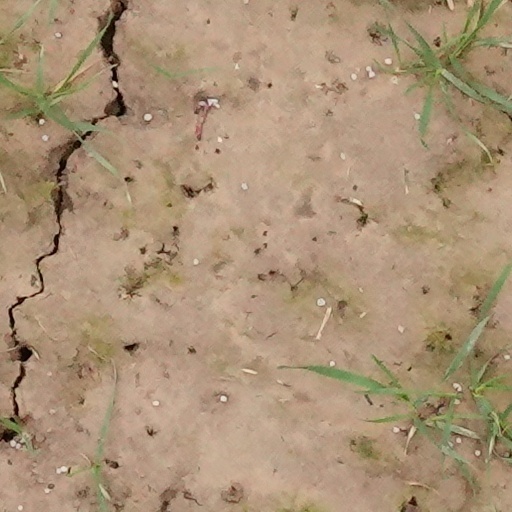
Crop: wheat